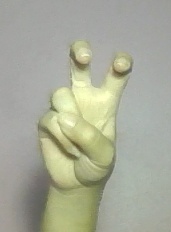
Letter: toot